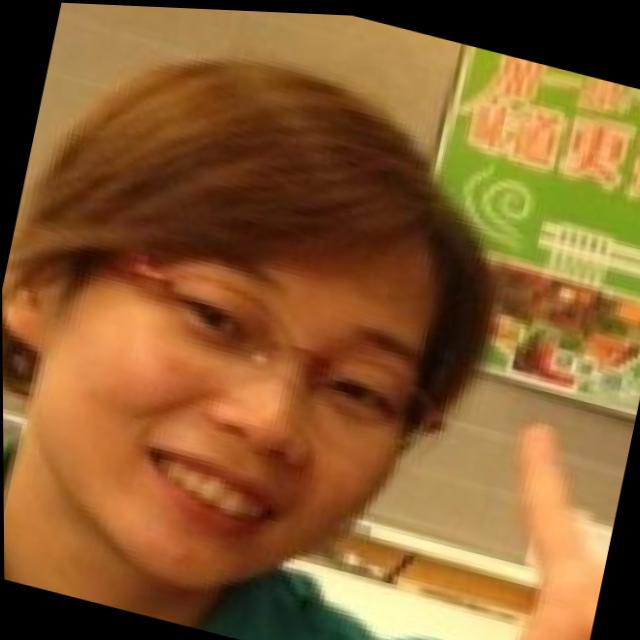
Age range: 21-44